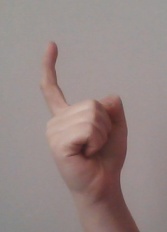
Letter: ra